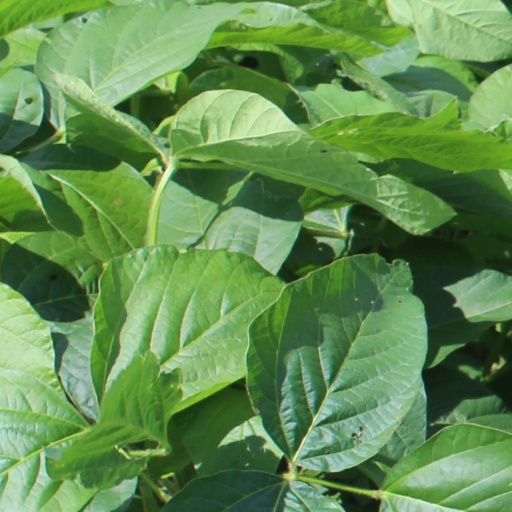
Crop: soybean